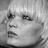
Emotion: sad